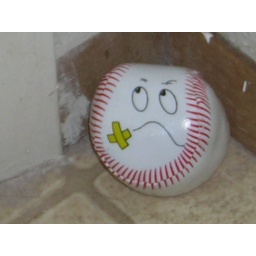
He's not too happy. He lives in my bathroom behind the door in his 'special place.'